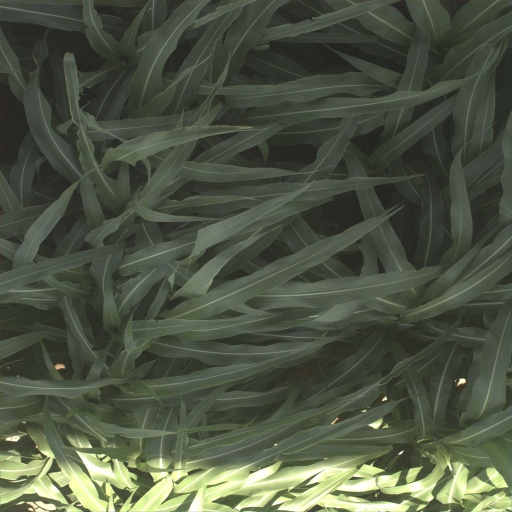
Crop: sorghum